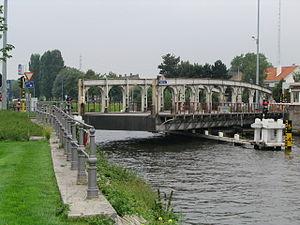
Un pont Vierendeel est un pont basé sur une structure en échelle de type Vierendeel. Ces ponts n'ont pas de maillages triangulaires comme les ponts en treillis classiques, mais ont des maillages rectangulaires. De plus, les liaisons étant rigides, contrairement aux structures en treillis habituelles, la structure résiste mieux aux contraintes de flexion.